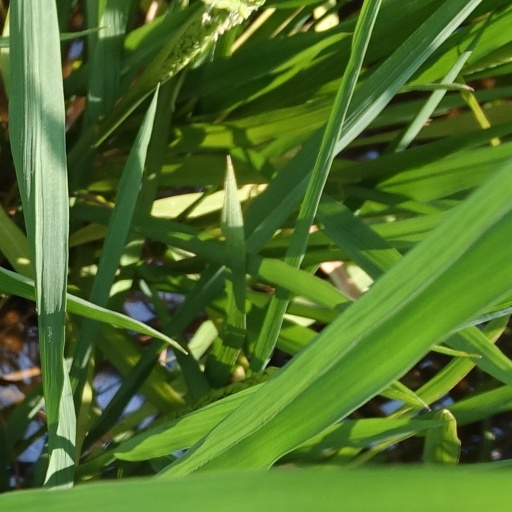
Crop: rice